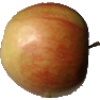
Label: Apple Red 2